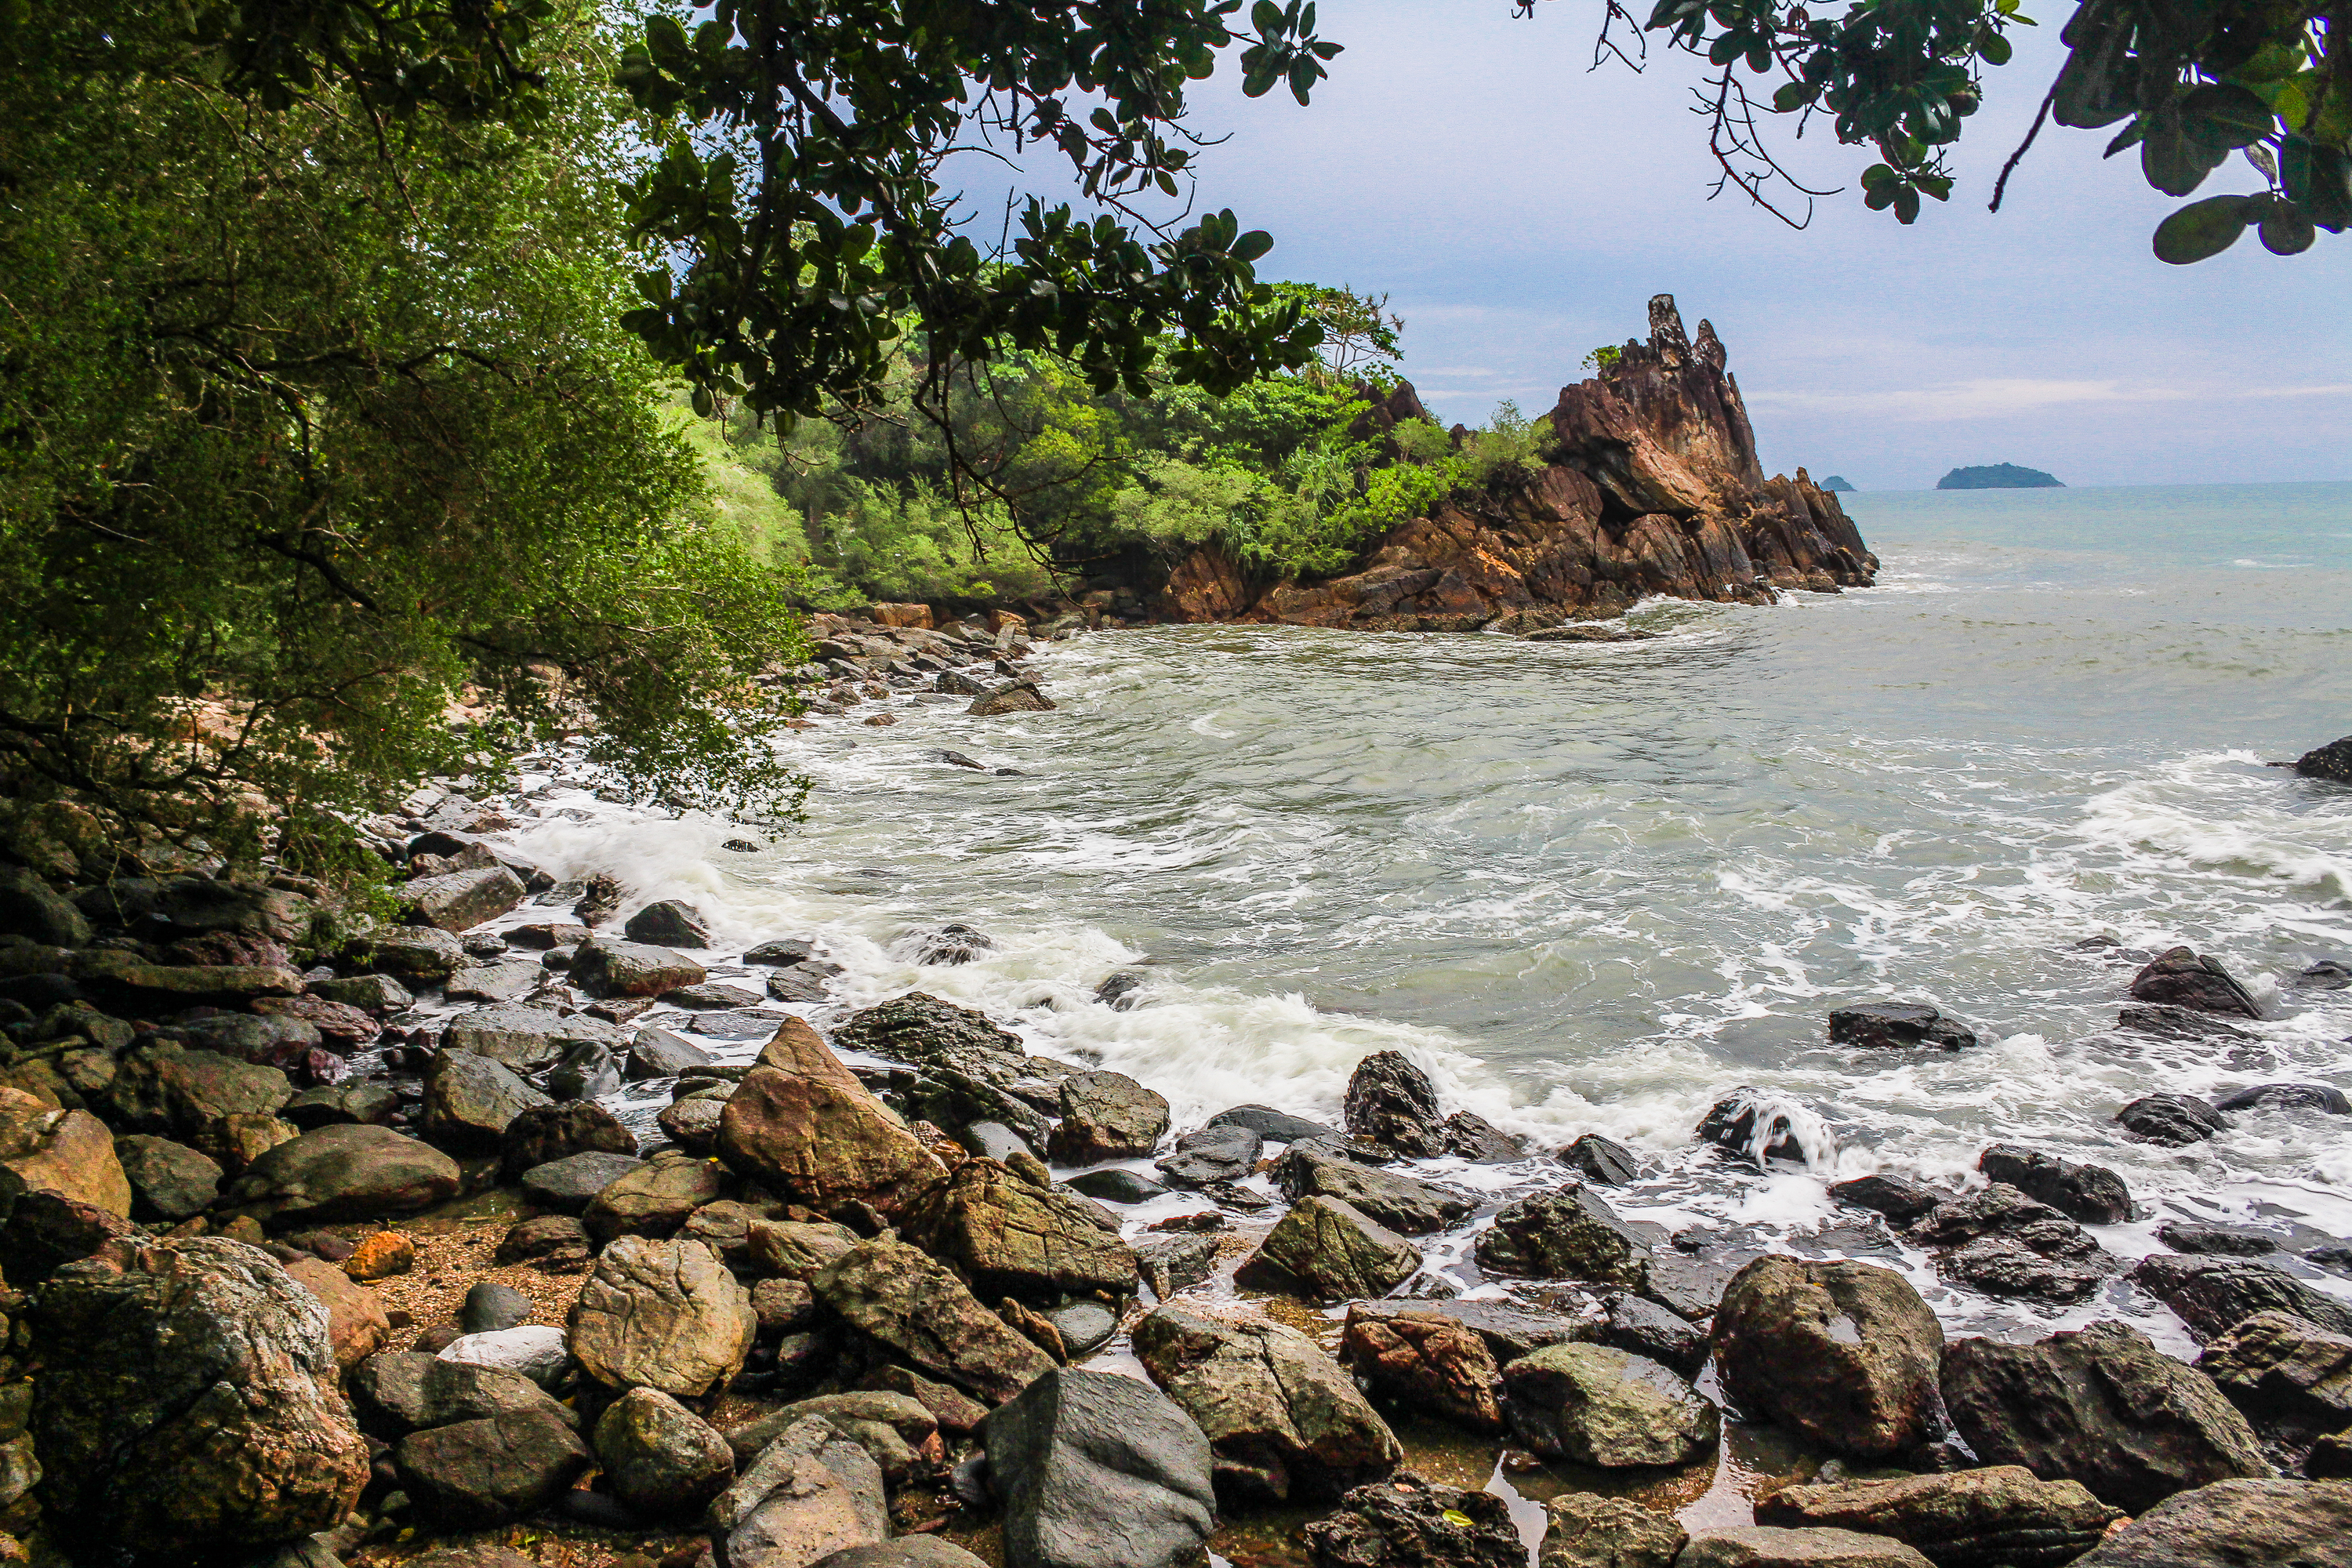
thailand, nature, tropical, sea, island, landscape, travel, ocean, water, blue, paradise, sky, beach, tree, summer, resort, chang, asia, sunny, green, relax, nobody, exotic, palm, tourism, beautiful, koh, coast, vacation, body of water, shore, rock, coastal and oceanic landforms, promontory, bay, wave, cliff, cove, tropics